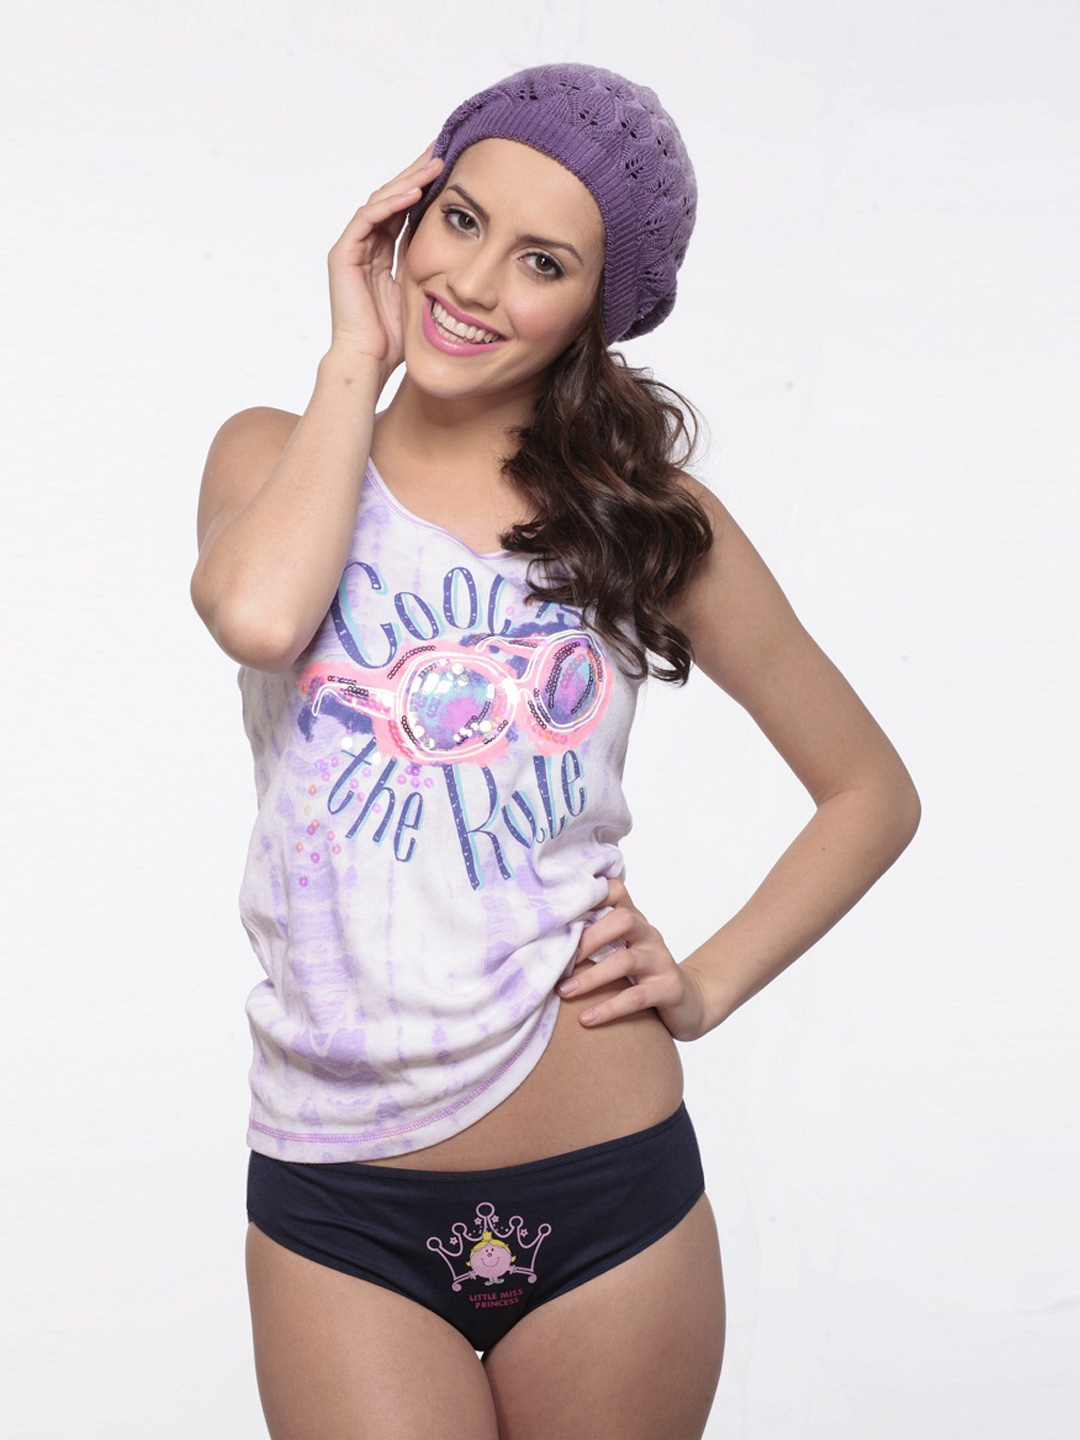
Little Miss Intimates Women Navy Blue Brief
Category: Apparel / Innerwear / Briefs
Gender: Women
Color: Navy Blue
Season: Summer 2012
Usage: Casual